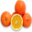
Label: orange